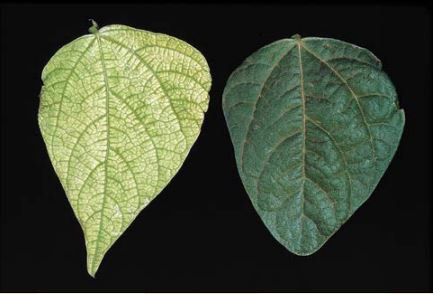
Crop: unknown
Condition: bean